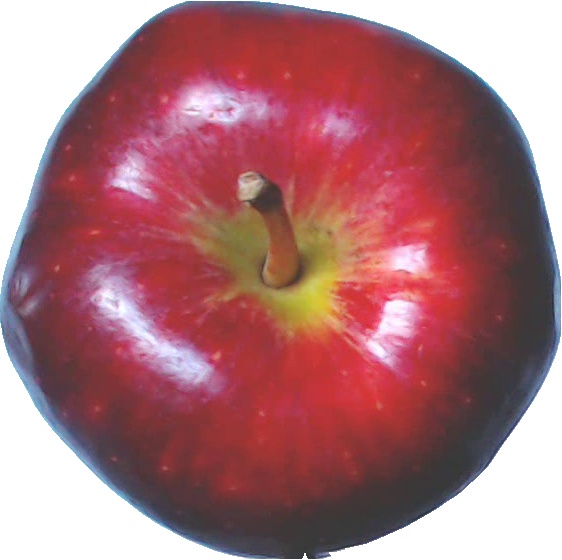
Label: apple_red_delicios_1